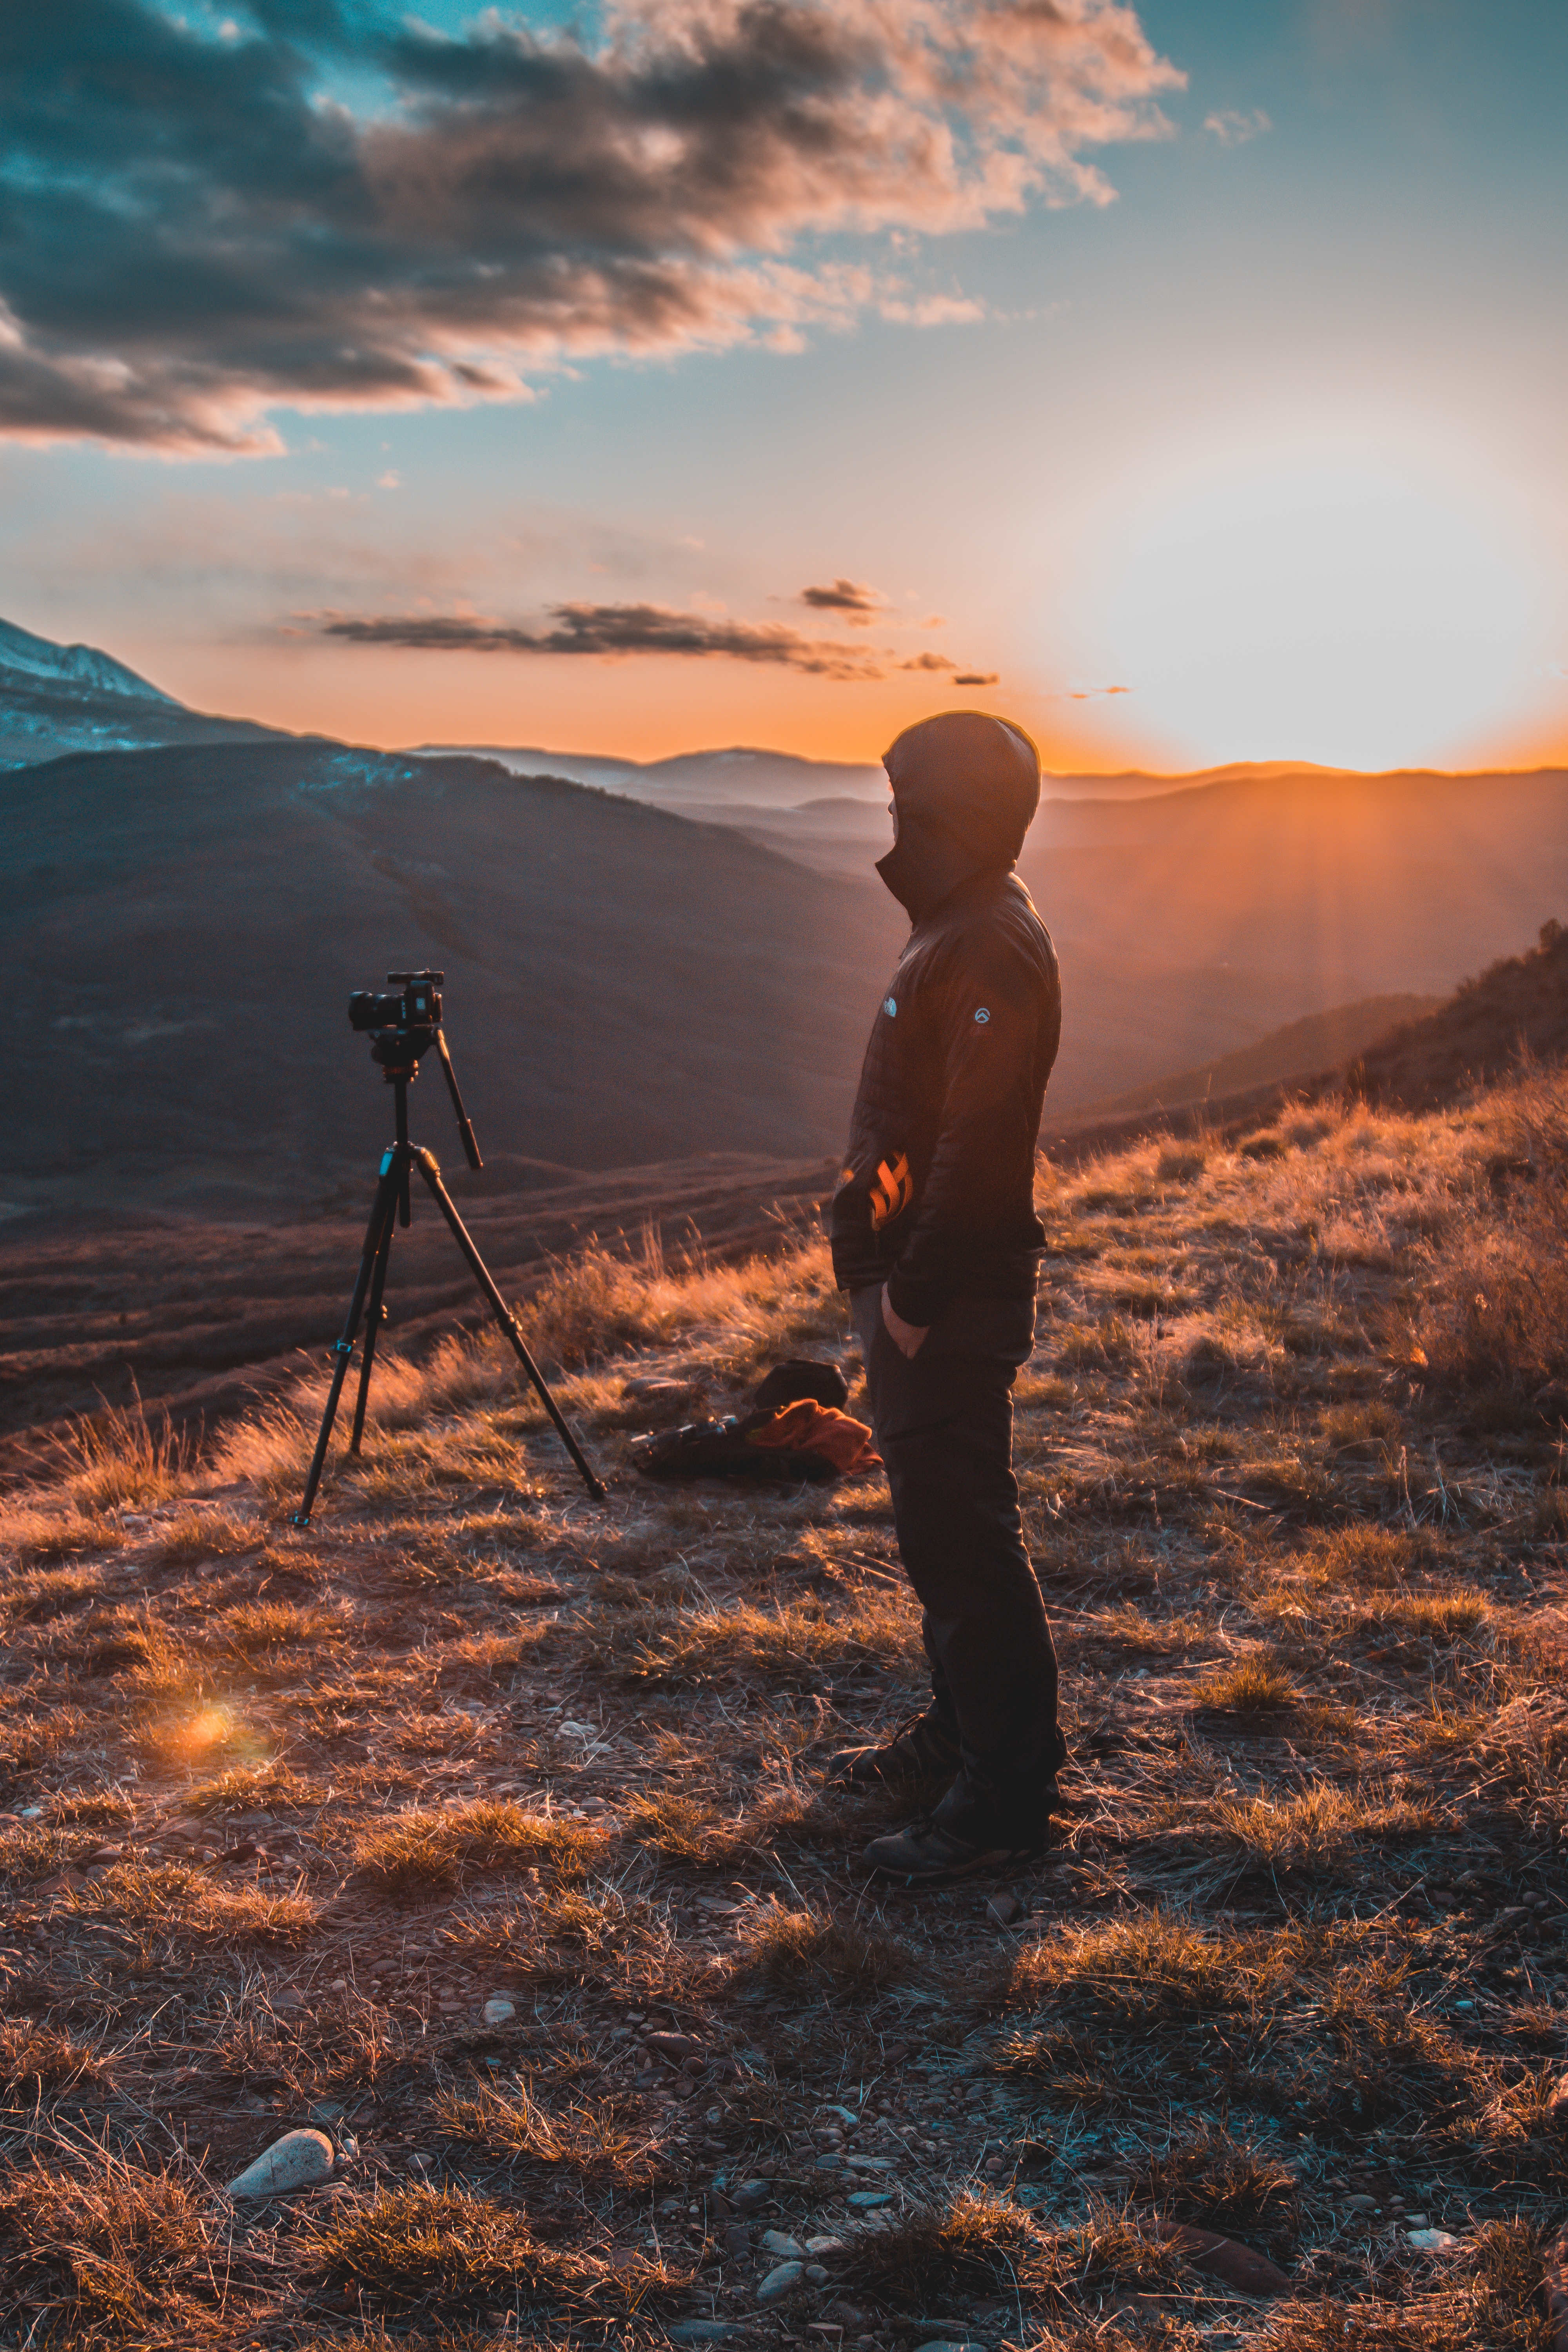
beach, sea, coast, nature, sand, ocean, horizon, mountain, cloud, sky, sun, sunrise, sunset, sunlight, morning, wave, dawn, dusk, evening, reflection